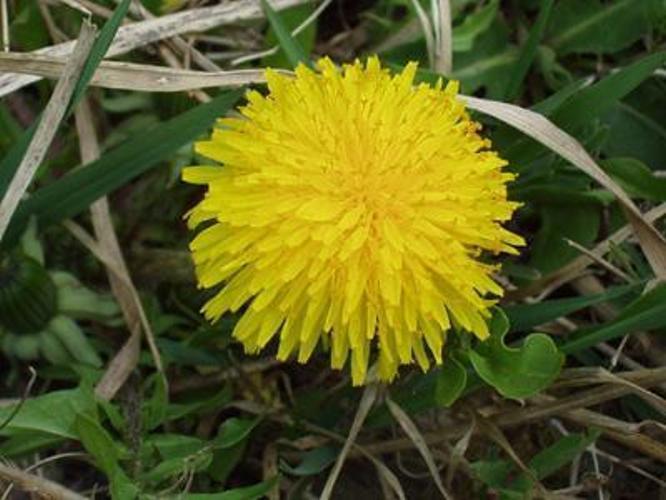
Flower: Dandelion